Aranc

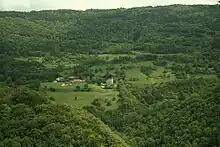
Pézières: a view of Montgriffon Castle

Rougemont is located behind the Aranc Mountains. It is the most populous of the four hamlets in the commune. It is in this village that the ruins of Rougemont Castle are located.